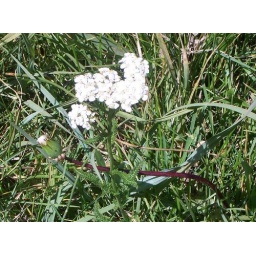
cute little flowers i found by the river, i liked the way they were growing